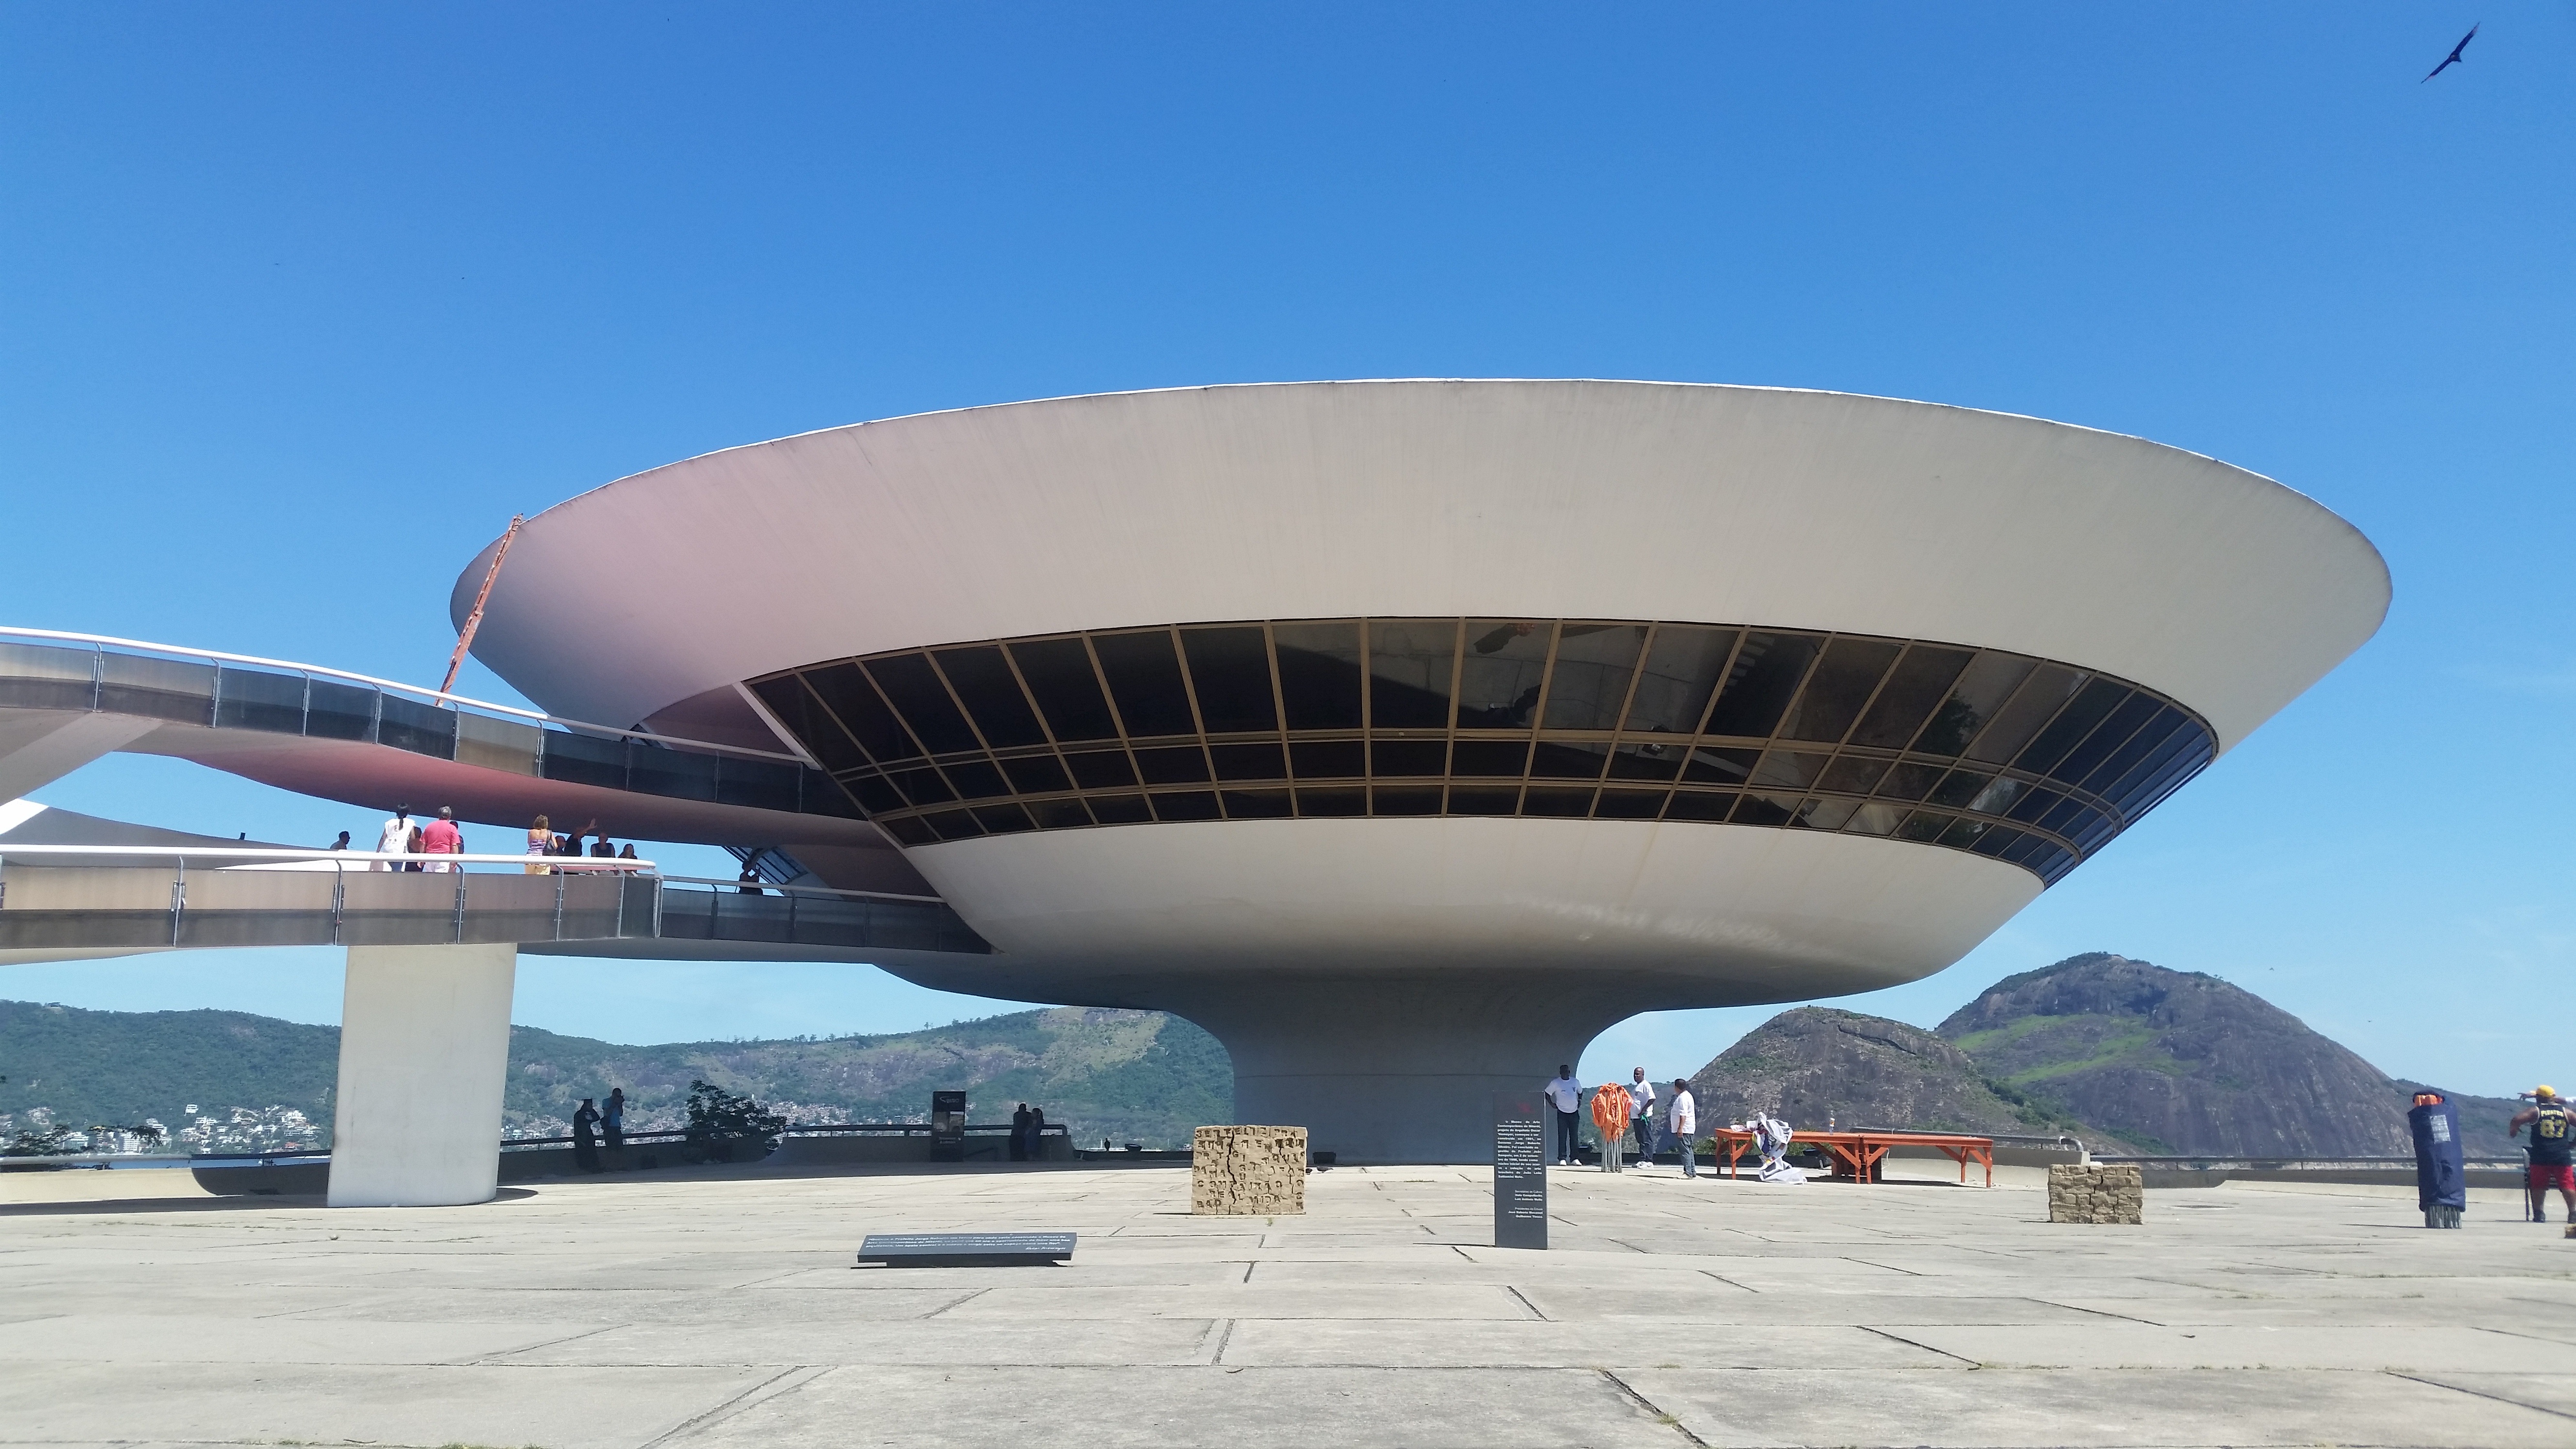
mac, architecture, structure, aircraft, vehicle, museum, aviation, stadium, rio de janeiro, arena, infrastructure, oscar niemeyer, niteroi, flying saucer, niemeyer way, atmosphere of earth, sport venue